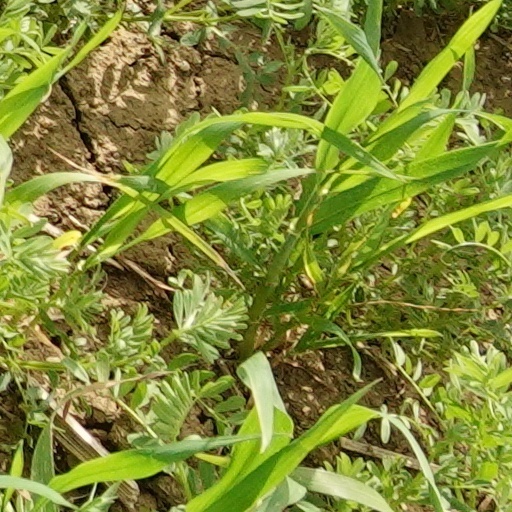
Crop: wheat